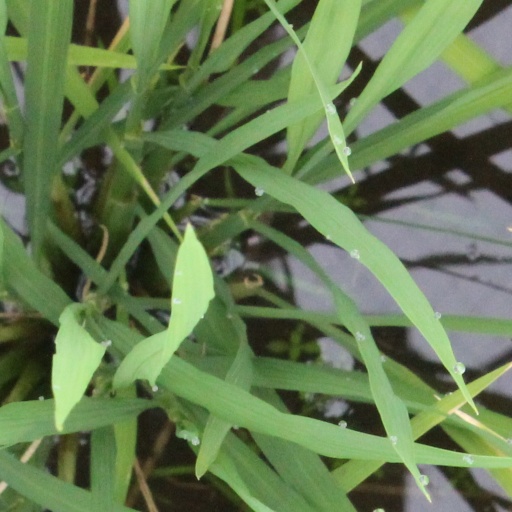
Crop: rice